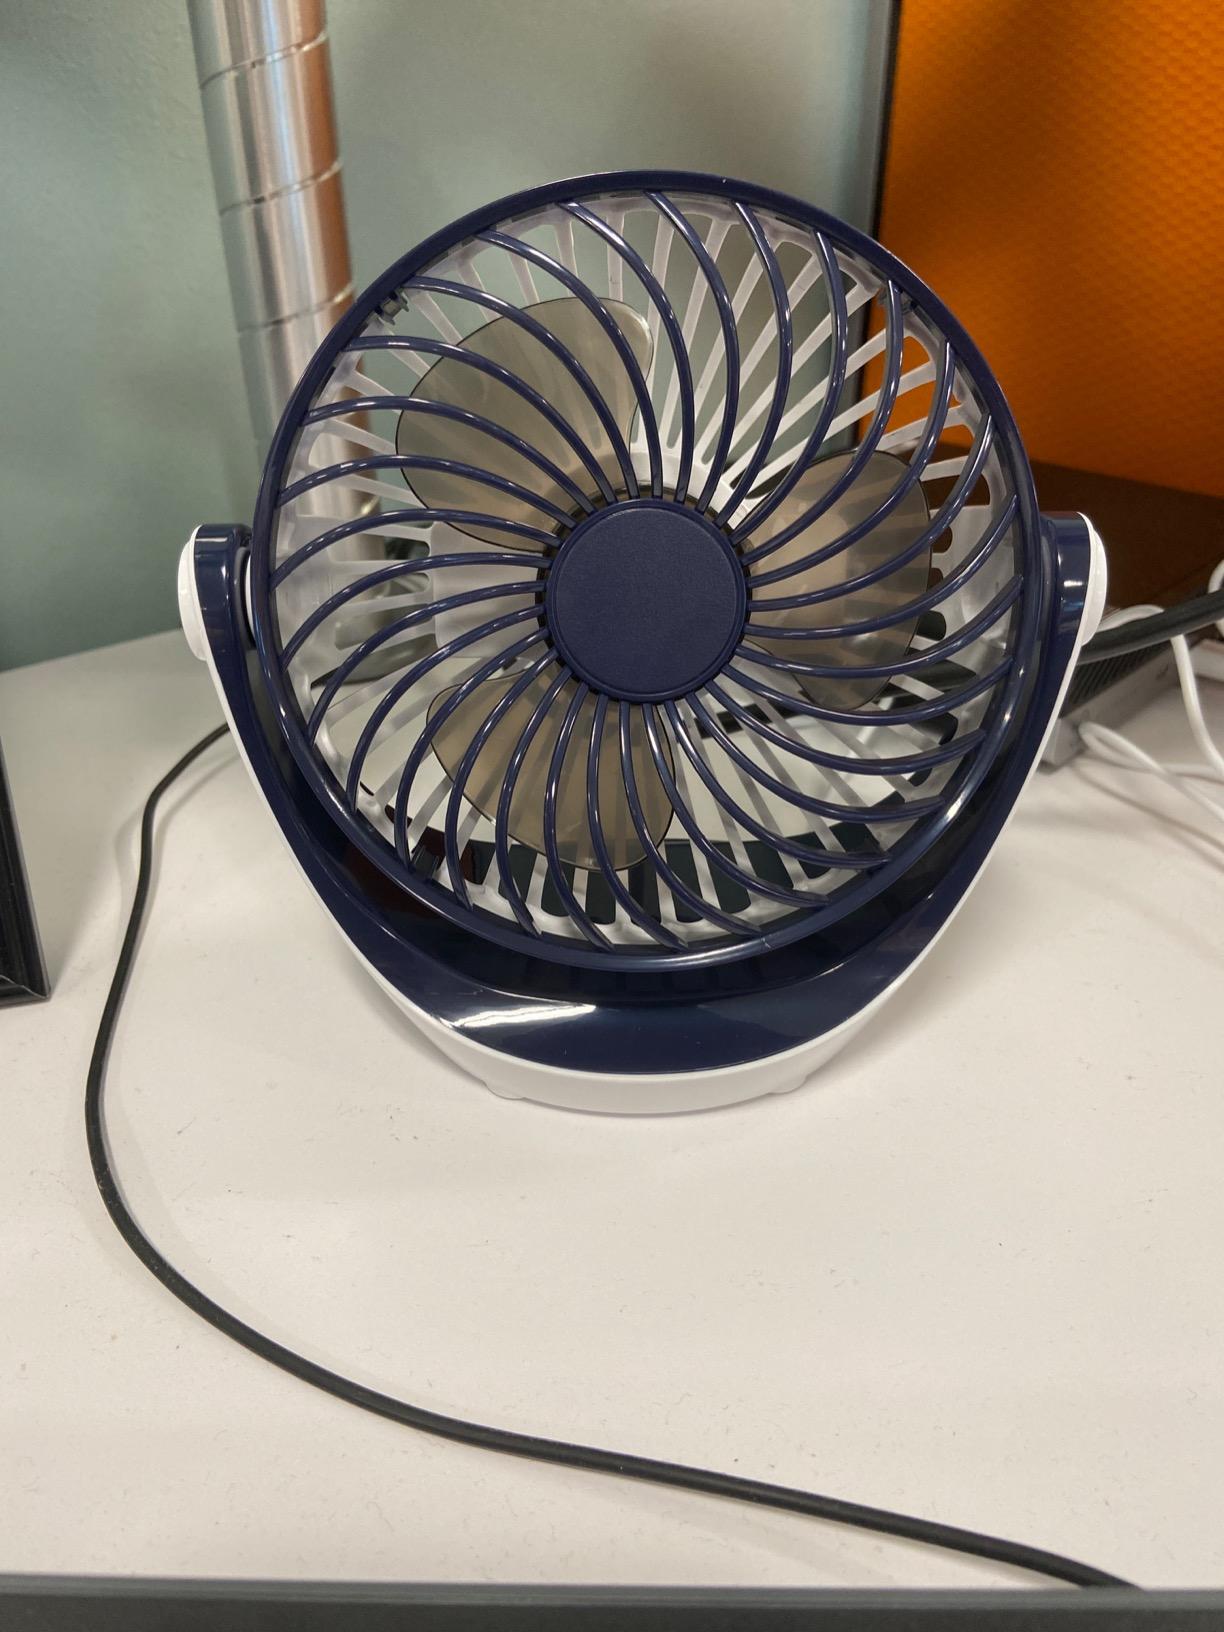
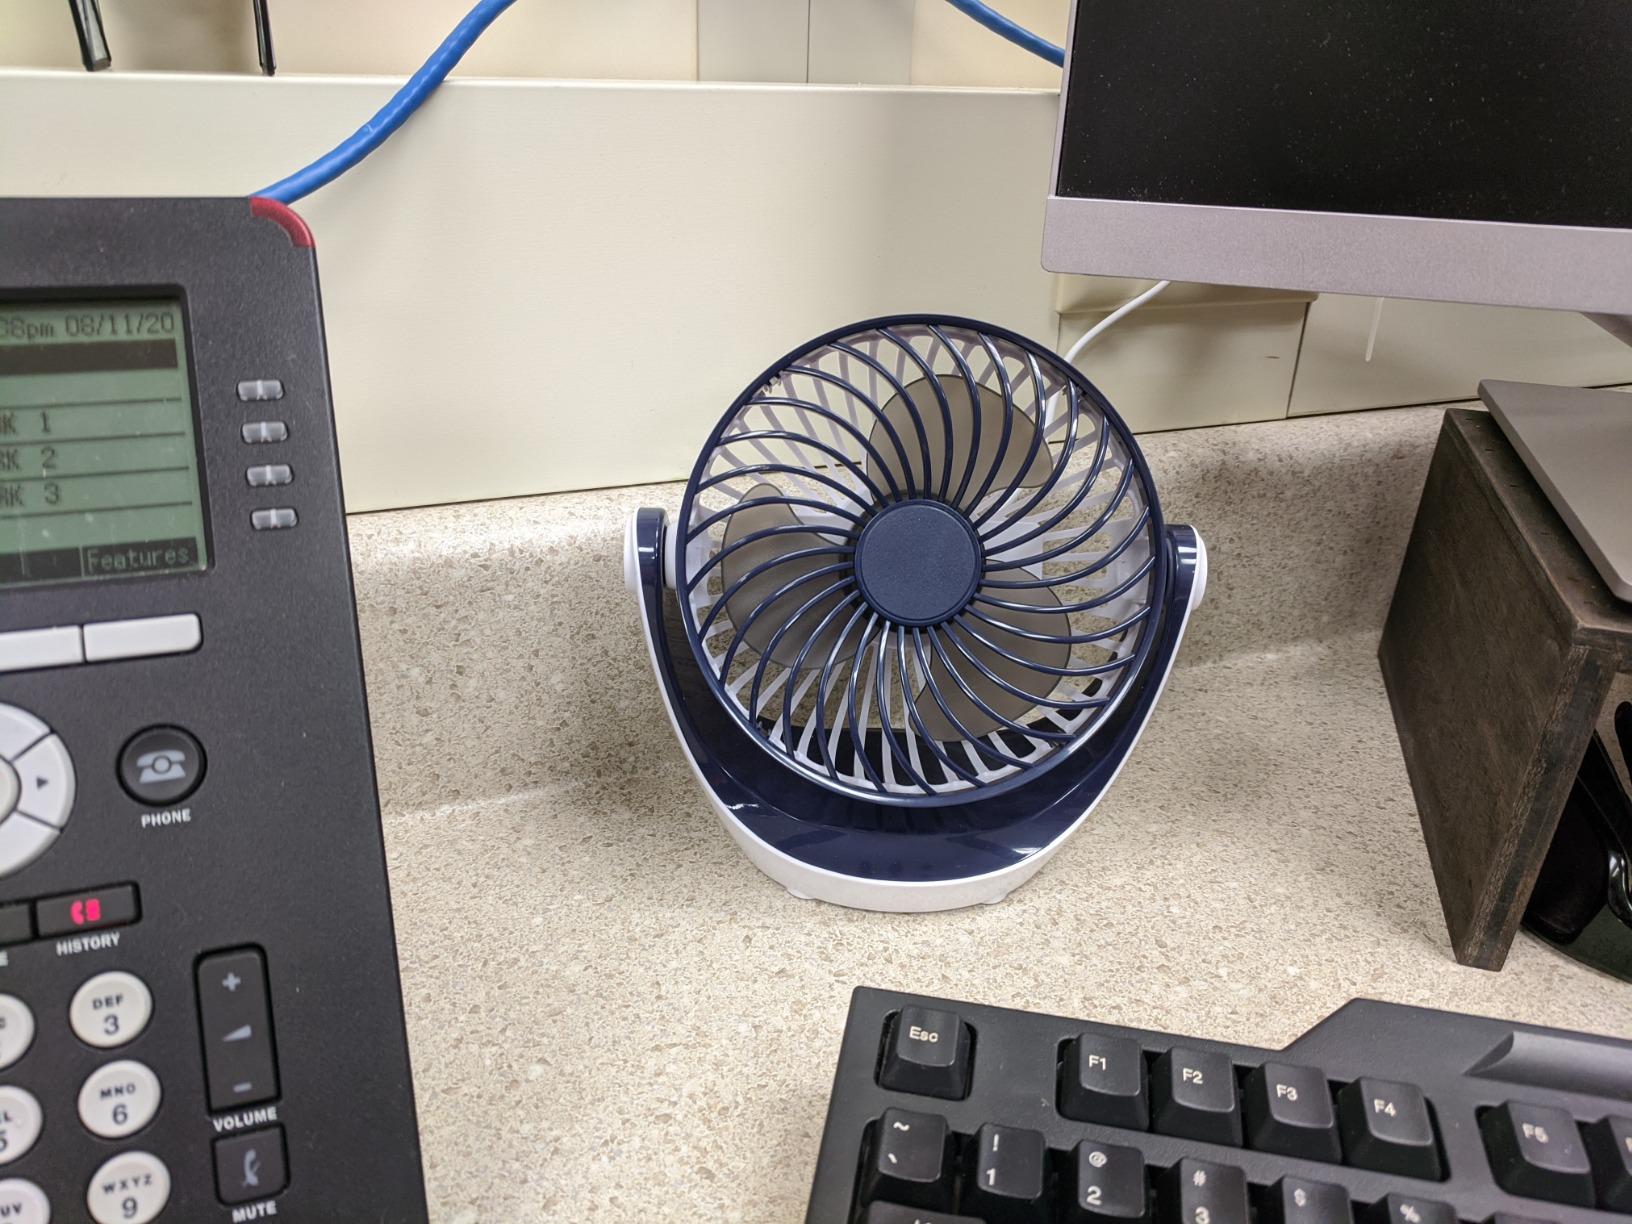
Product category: fan
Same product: yes